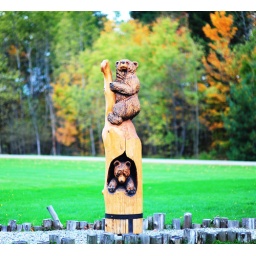
Famous wooden bears in Vermont. Good thing about them is you can get close